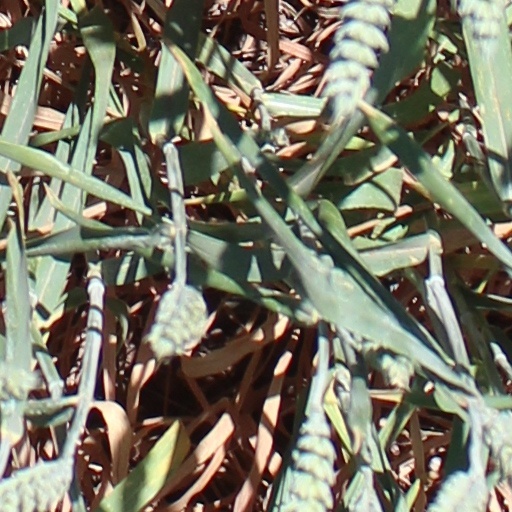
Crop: wheat